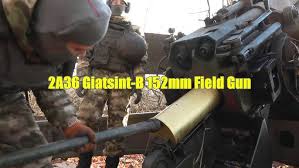
Label: Self Propelled Artillery